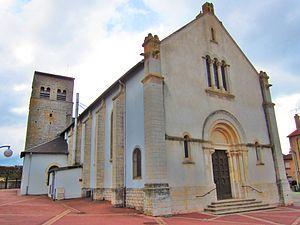
L'église Saint-Étienne à Blénod-les-Pont-à-Mousson
Blénod-lès-Pont-à-Mousson est une commune française située dans le département de Meurthe-et-Moselle en région Grand Est.
Cet article recense les monuments historiques du département de Meurthe-et-Moselle, en France.